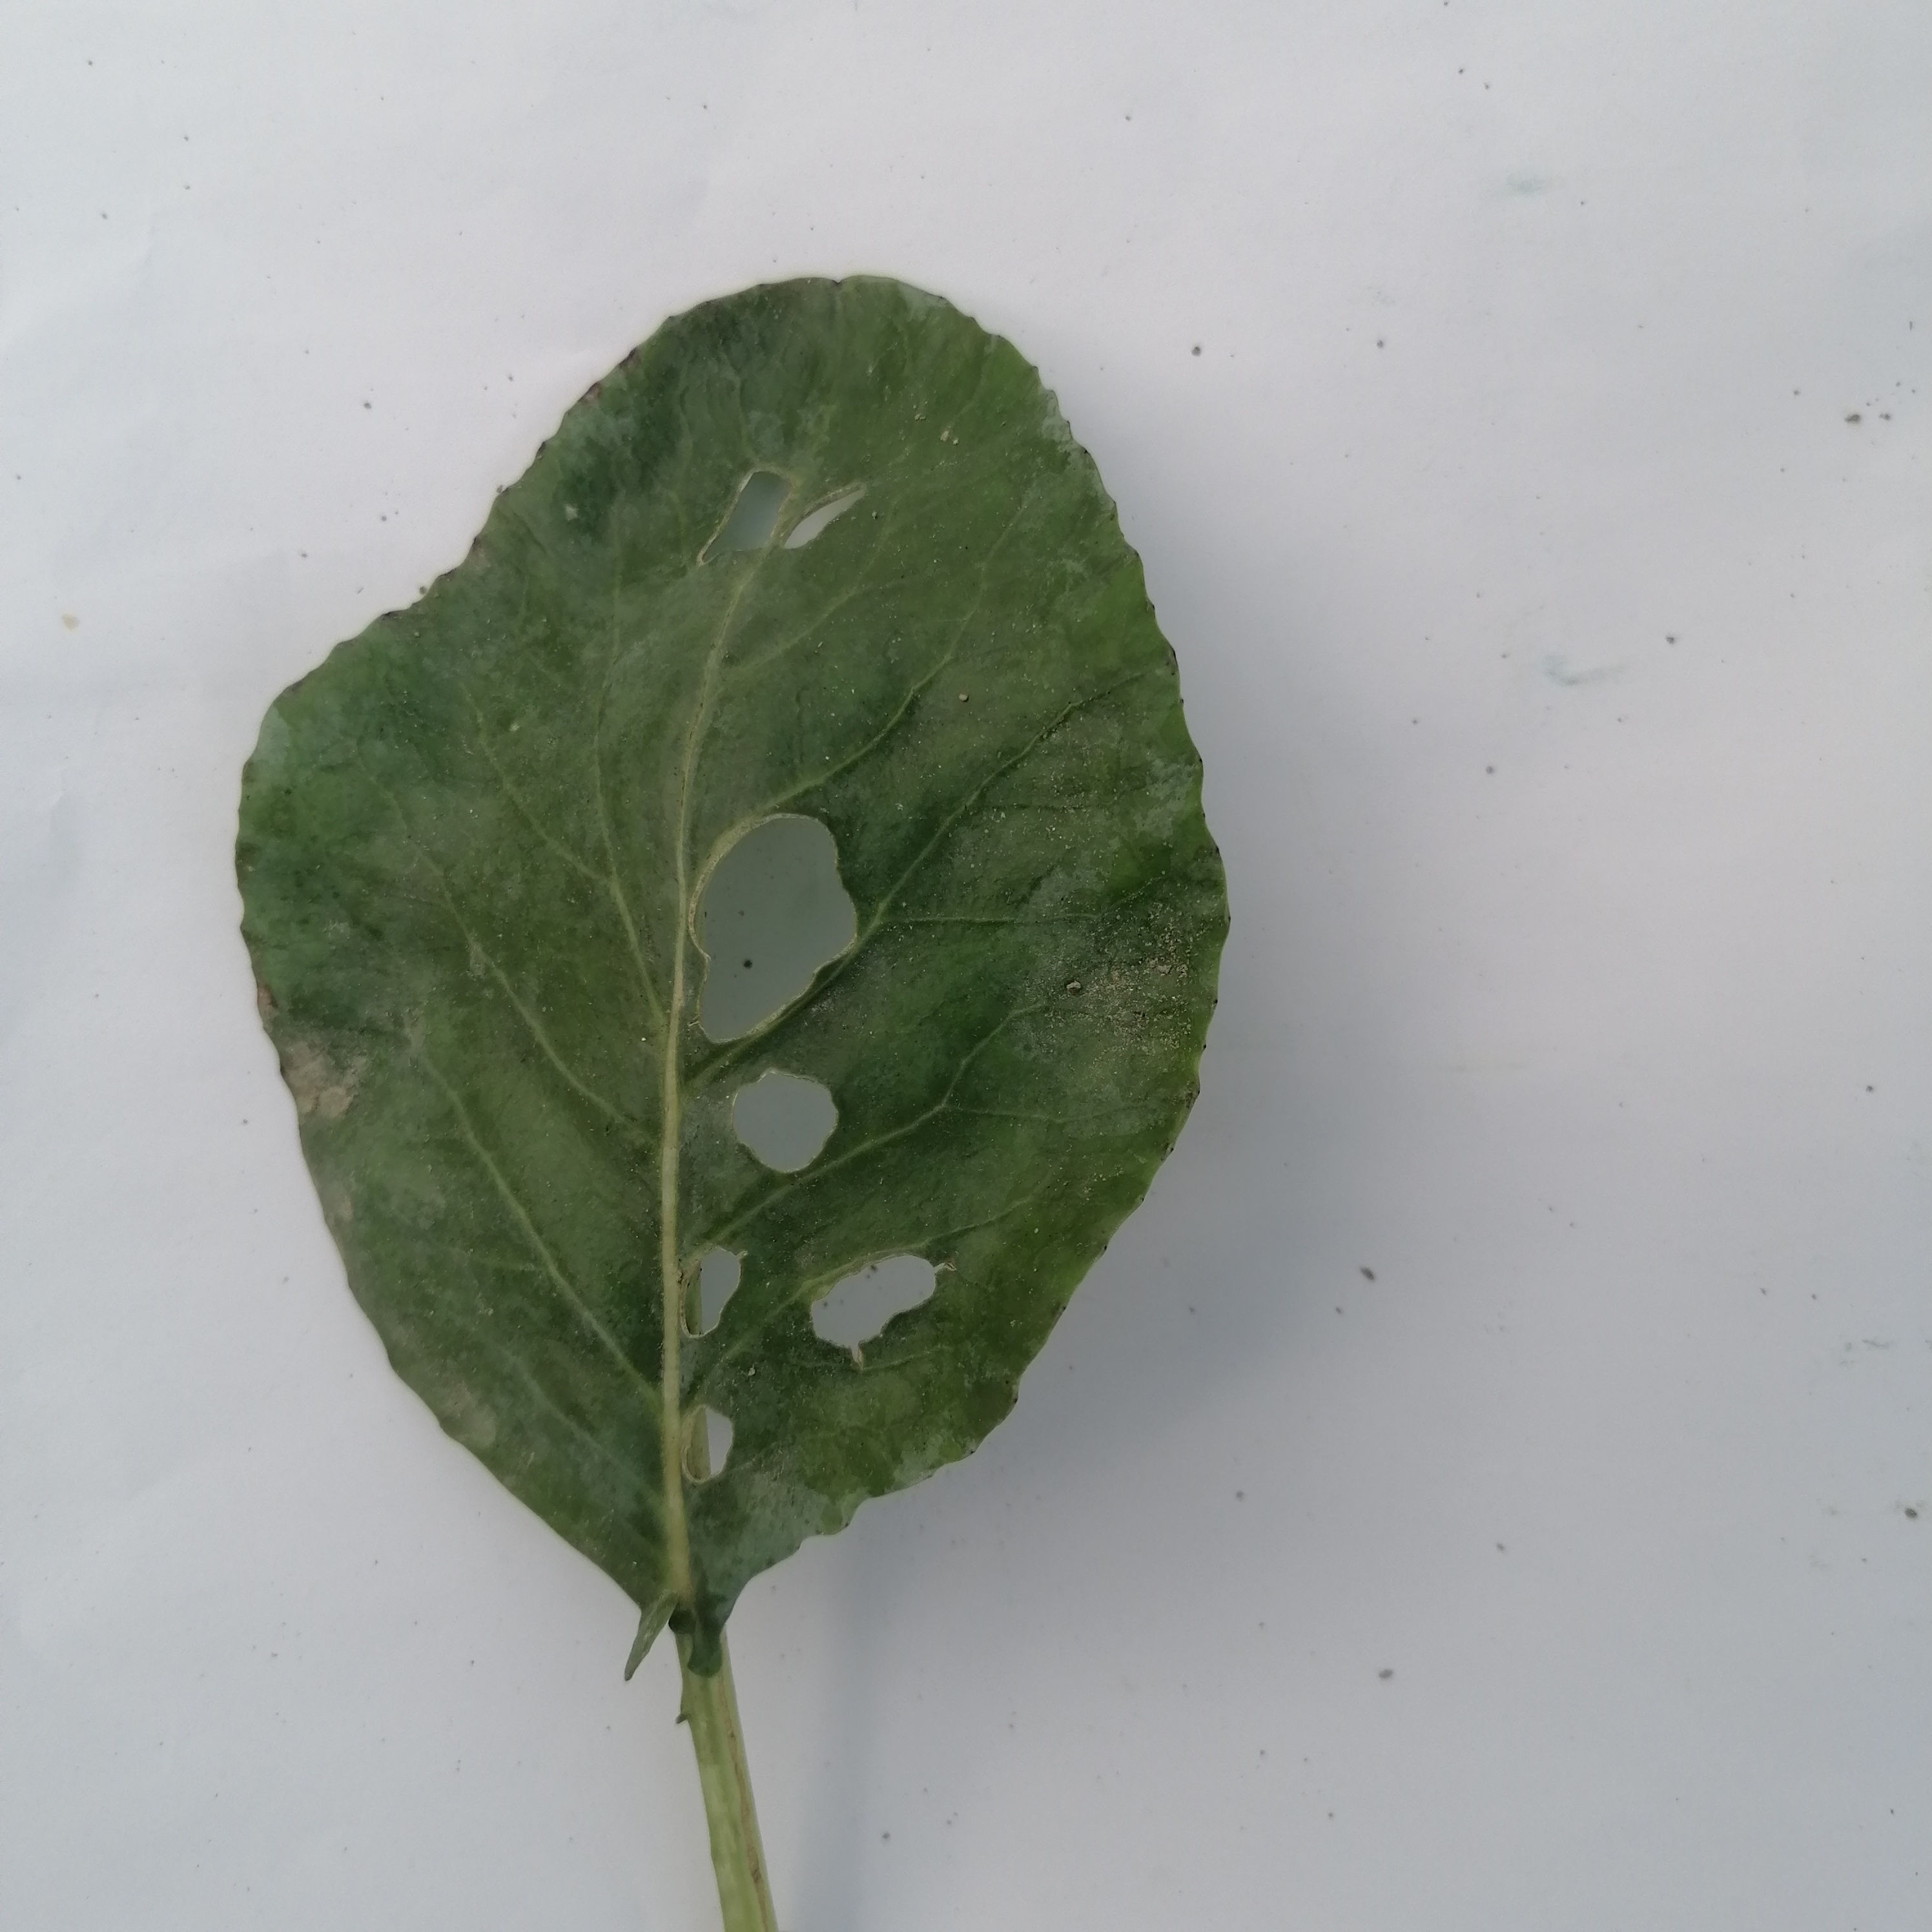
Label: Insect Hole